Warner (crater)

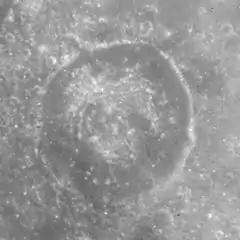
Apollo 15 mapping camera image

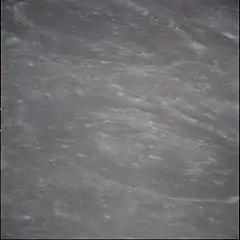
Oblique Apollo 14 image, Warner in foreground and Runge in background

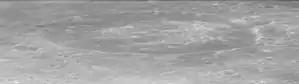
Oblique view from Apollo 17

Warner is a lunar impact crater that is located in the southern part of the Mare Smythii, near the eastern limb of the Moon. In this location the crater is viewed almost from the edge from Earth, and is sometimes hidden from sight due to libration. The crater lies just to the south-southeast of the very similar Runge. To the southwest is Widmannstätten, and to the south is the merged Kao–Helmert crater pair.